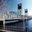
Label: bridge